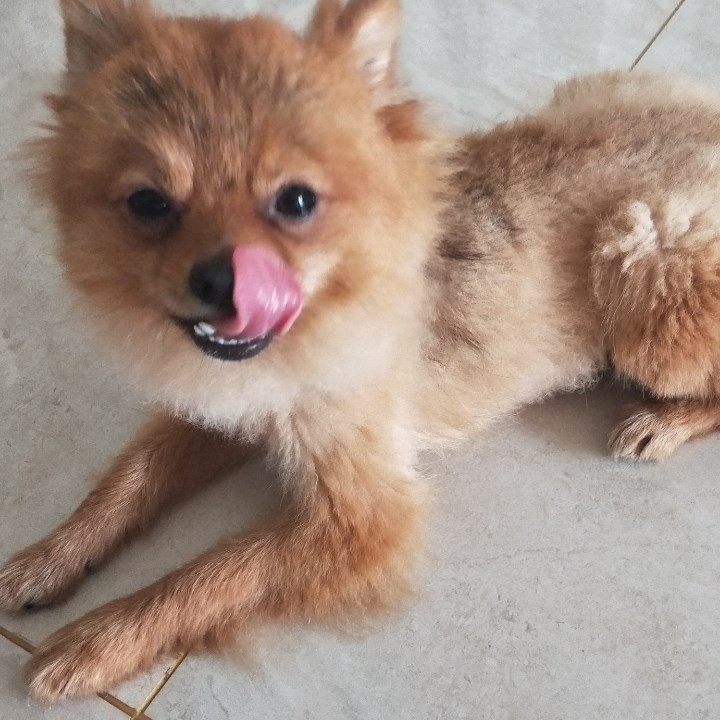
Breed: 1936-n000005-Pomeranian